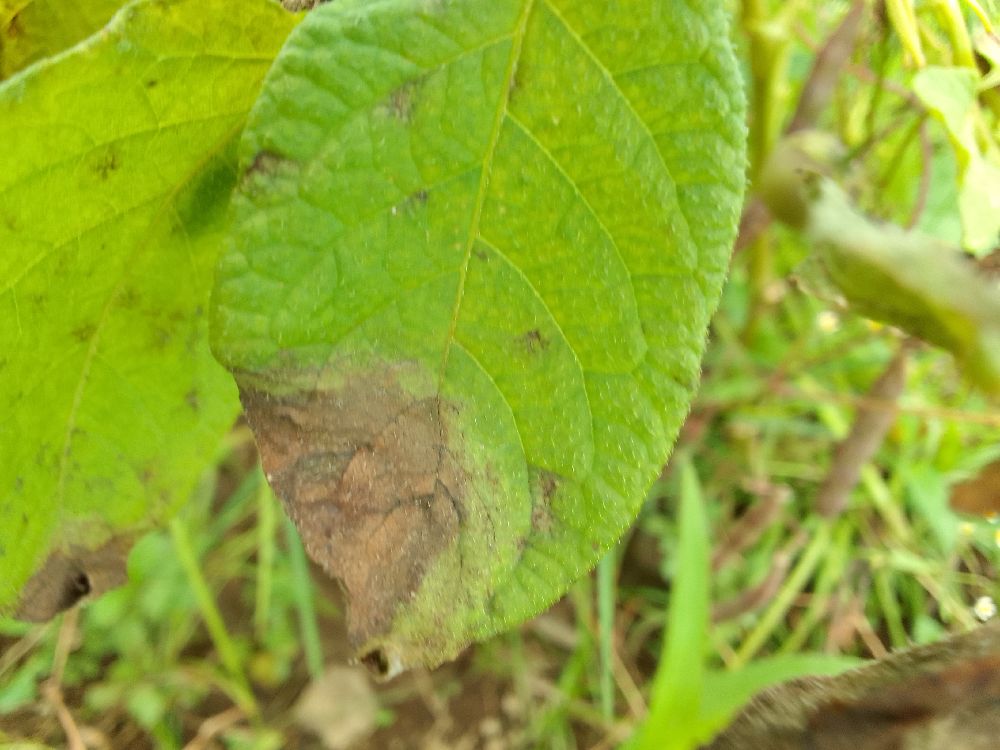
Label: Late blight